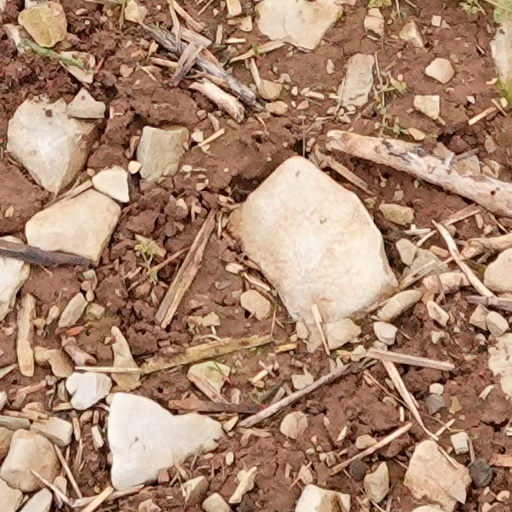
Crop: wheat